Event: Nepal Earthquake
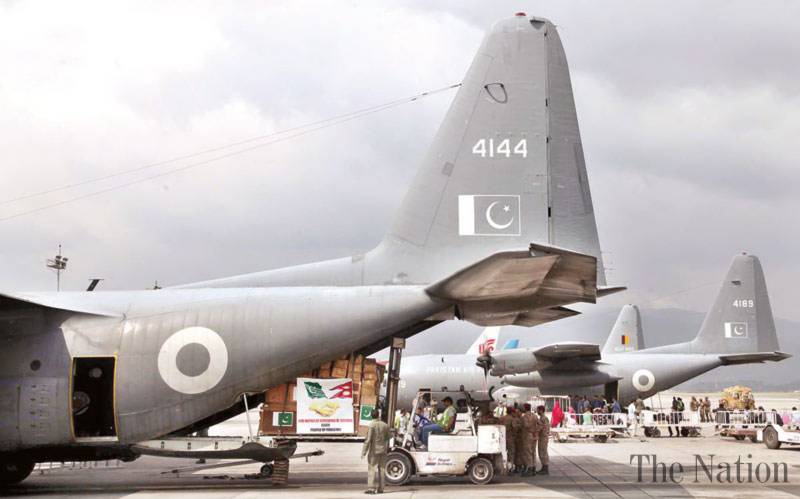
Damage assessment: no_damage